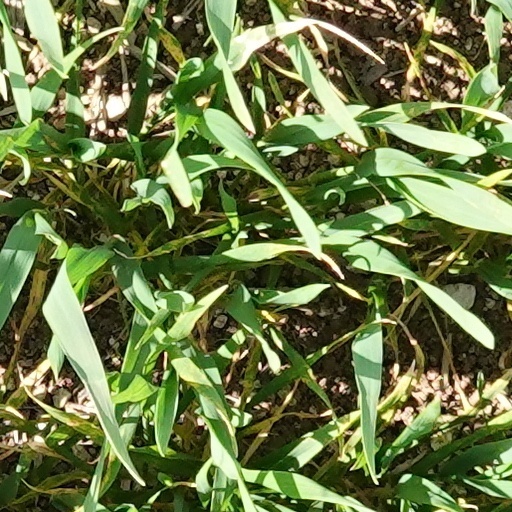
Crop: wheat